Subterranean fiction

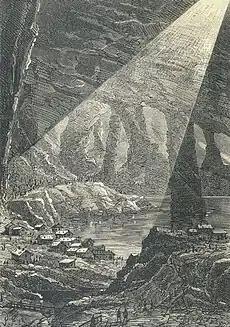
Illustration of a fictional underground town from "The Child of the Cavern" by Jules Férat.

Subterranean fiction is a subgenre of speculative fiction, which focuses on fictional underground settings, sometimes at the center of the Earth or otherwise deep below the surface. The genre is based on, and has in turn influenced, the Hollow Earth theory.